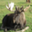
Label: deer